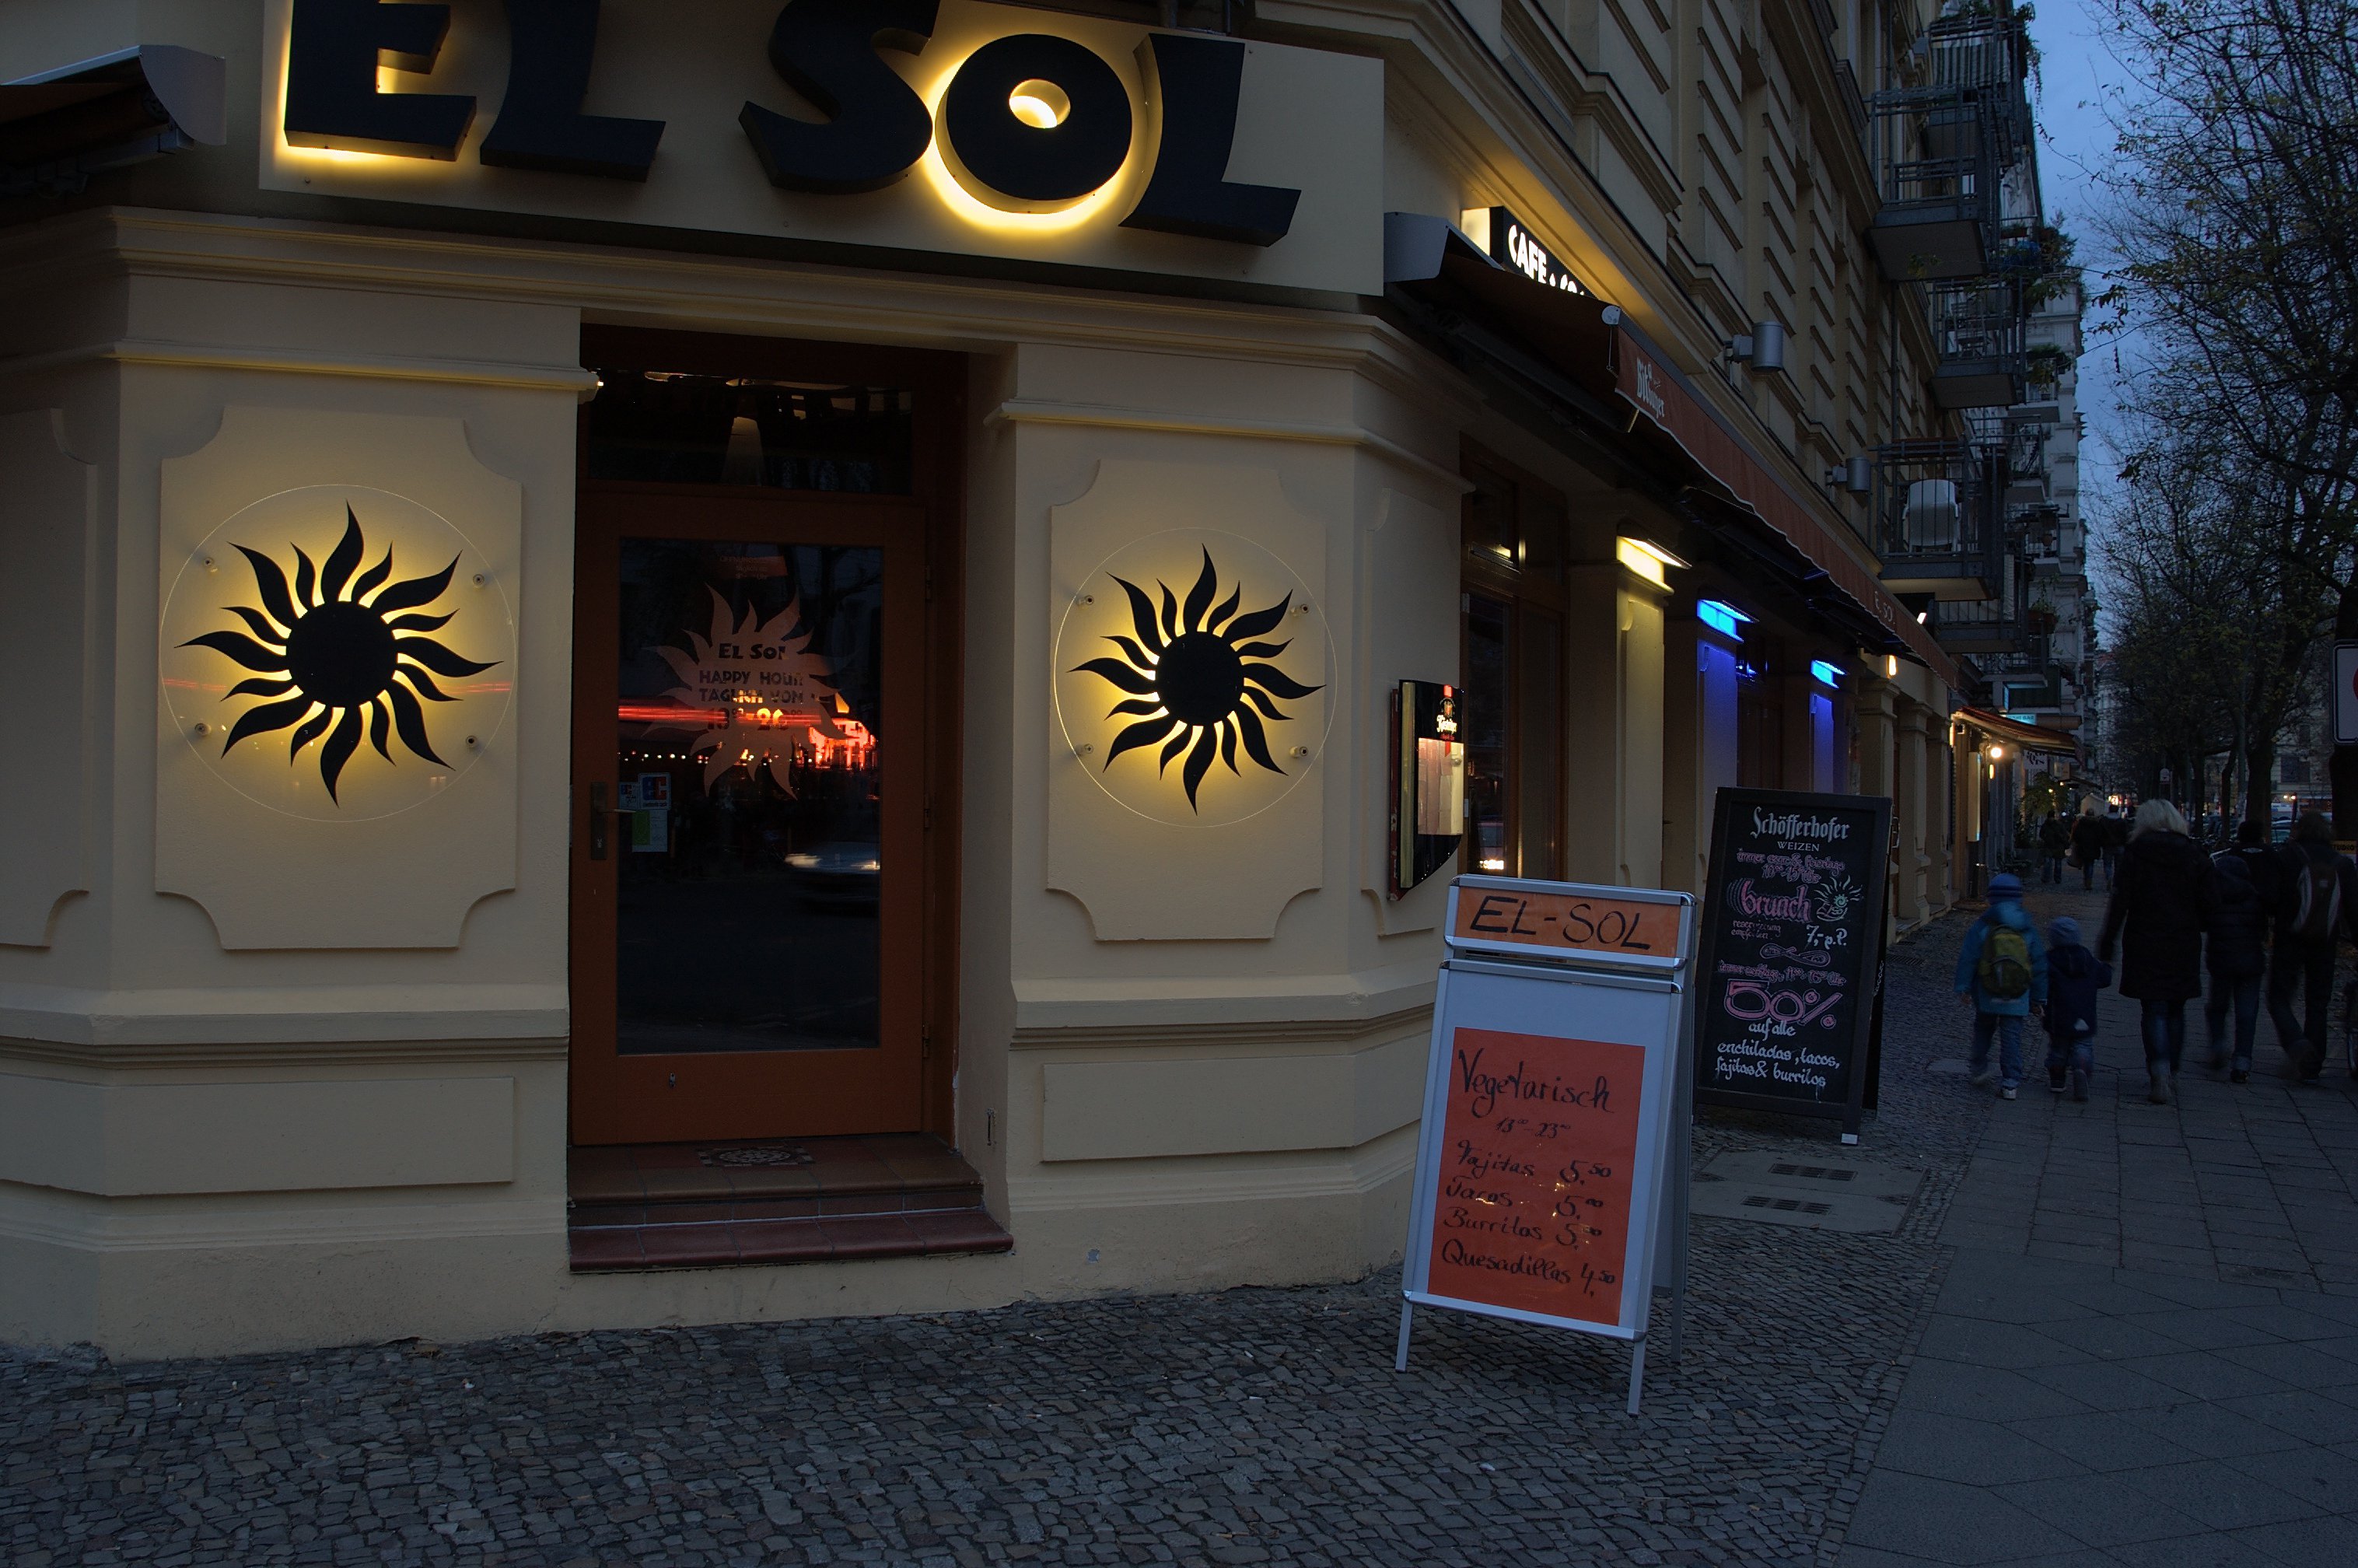
night, house, home, evening, color, facade, lighting, interior design, rawtherapee, germany, deutschland, berlin, pentax, 20mm, 2010, abends, lenstagged, steffenzahn, k100d, justpentax, iamflickr, cosina, voigtlander, cosinavoigtlnder, skopar, colorskopar, cv20, colorskopar20mmf35slii, 20mmf35slii, voigtlander20mm, cv2035, skopar20mmf35, voigtlnder20mmf35, pankow